United States Army Special Operations Command

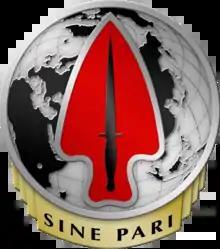
Distinctive unit insignia of USASOC Headquarters

The United States Army Special Operations Command (Airborne) (USASOC) is the command charged with overseeing the various special operations forces of the United States Army. Headquartered at Fort Bragg, North Carolina, it is the largest component of the United States Special Operations Command. It is an Army Service Component Command. Its mission is to organize, train, educate, man, equip, fund, administer, mobilize, deploy and sustain Army special operations forces to successfully conduct worldwide special operations.